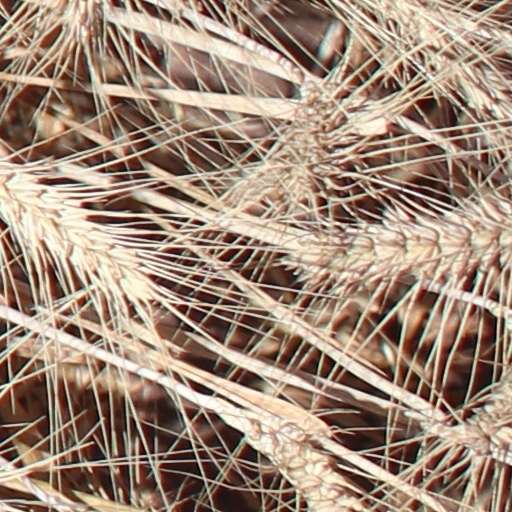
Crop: wheat